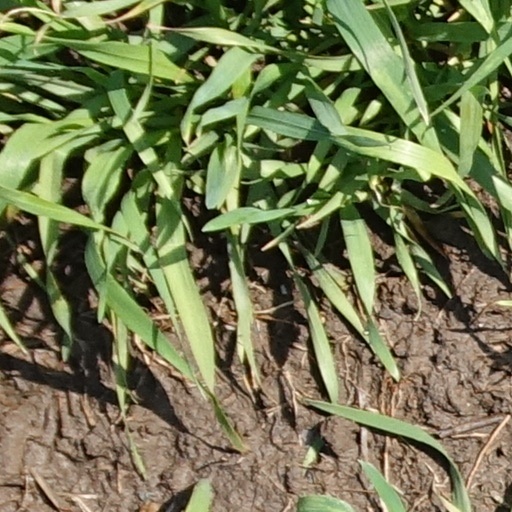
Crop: wheat